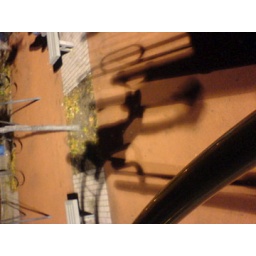
I was sitting on the monkey bars in Shot Tower on Front and Carpenter and that was my shadow.